Legislative districts of Marikina

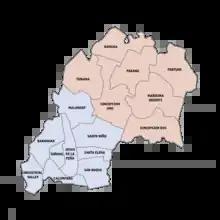
Marikina's legislative districts.

The legislative districts of Marikina are the representations of the highly urbanized city of Marikina in the various national and local legislatures of the Philippines. At present, the province is represented in the House of Representatives of the Philippines by its two congressional districts, with the districts' representatives being elected every three years. The congressional districts are coextensive with the city's councilor districts, which each elect eight members to the Marikina City Council, creating a total of sixteen elective seats in the legislature.